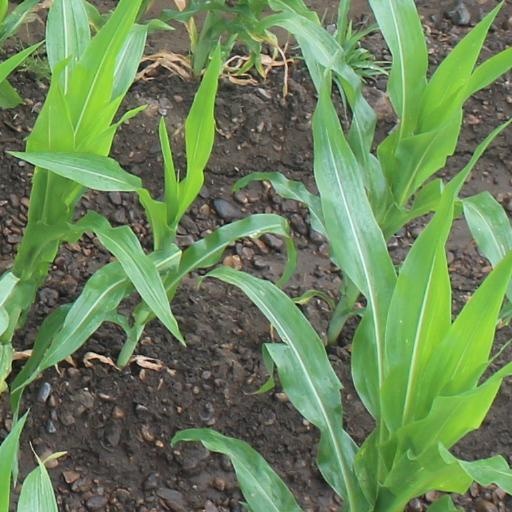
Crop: maize; corn